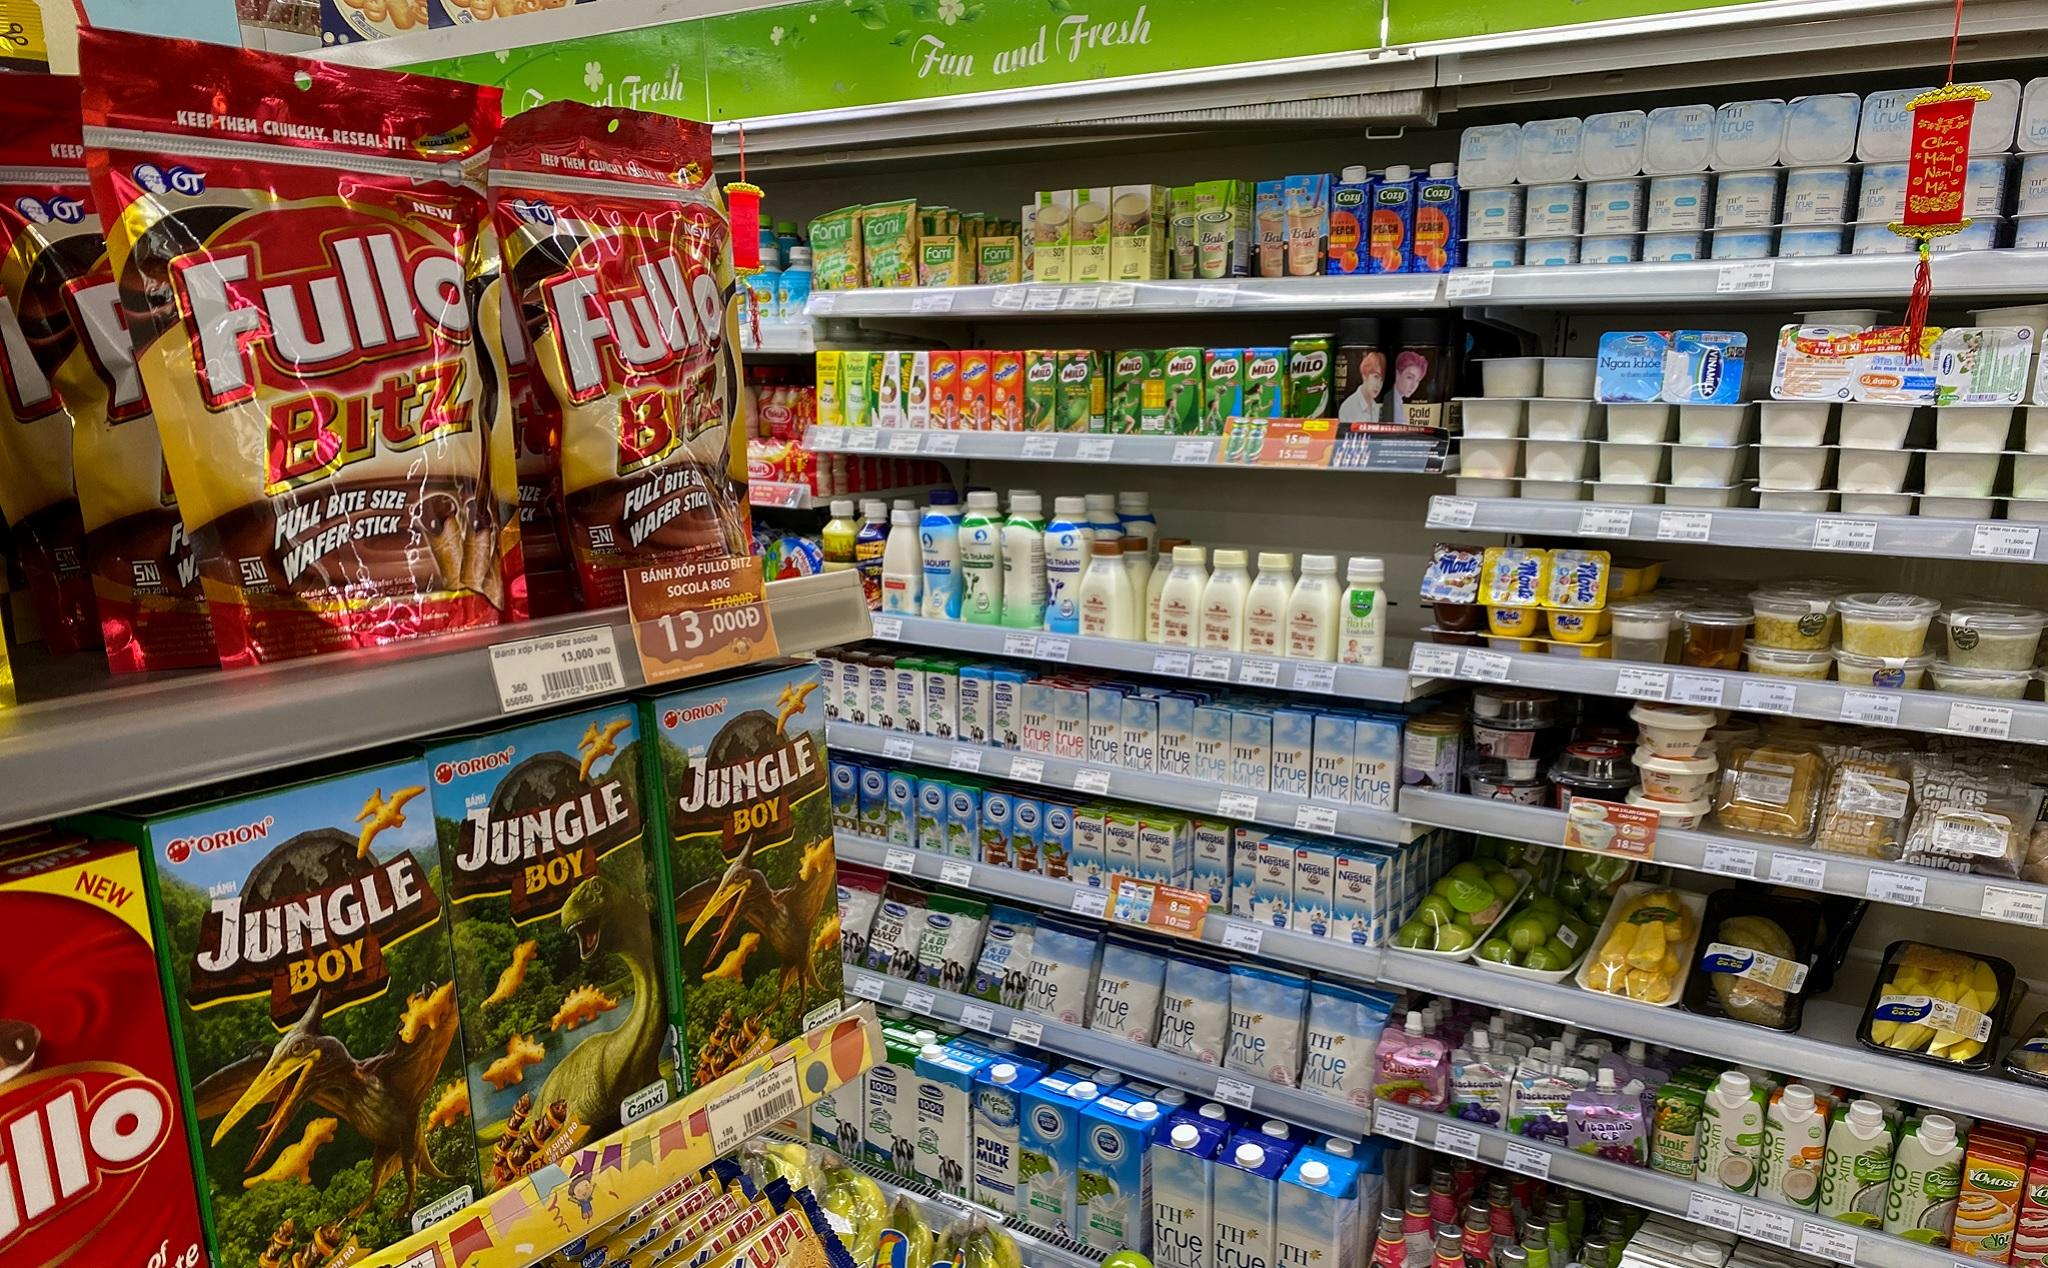
có nhiều loại sản phẩm được bày bán trên các kệ hàng